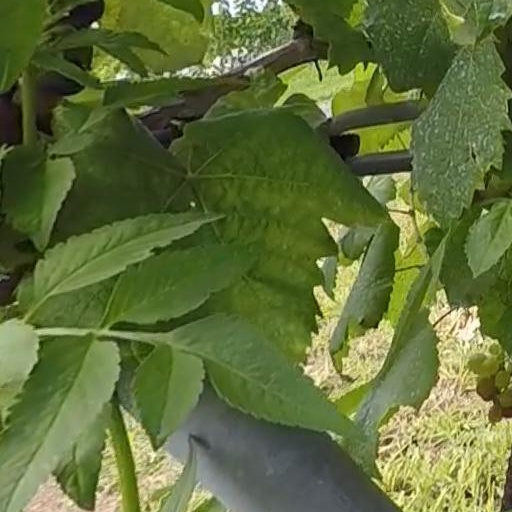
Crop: grape